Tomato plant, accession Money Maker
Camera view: tilt-top (135 deg); turntable rotation: 270 degrees
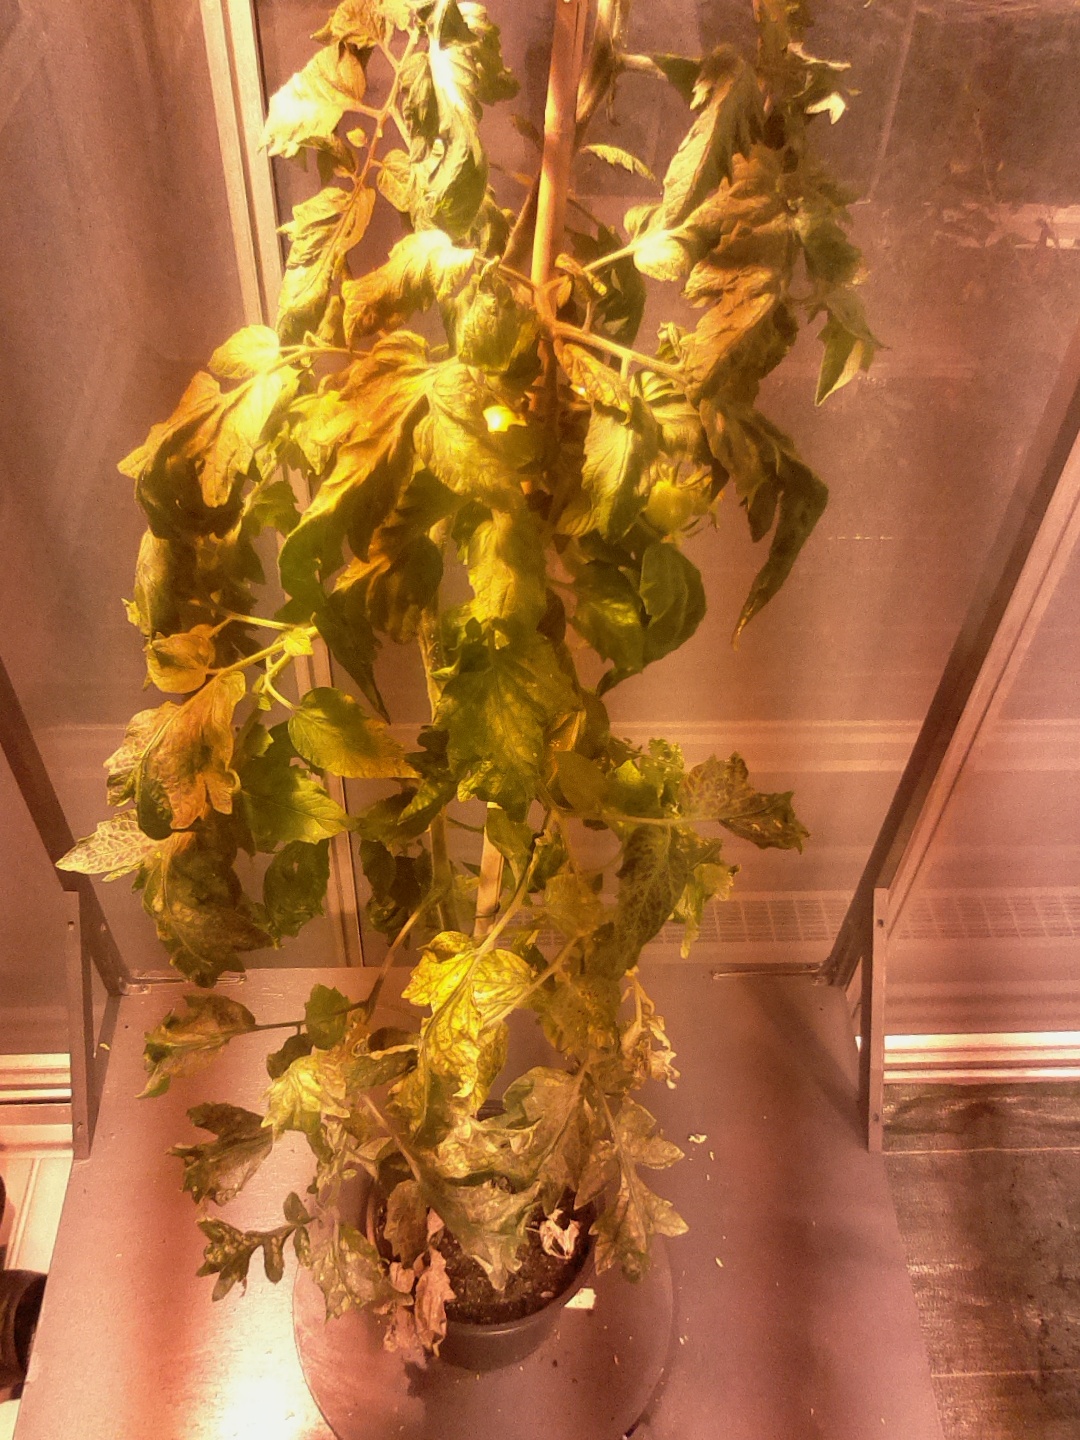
BBCH growth stage 72: 20%-30% of final fruit size